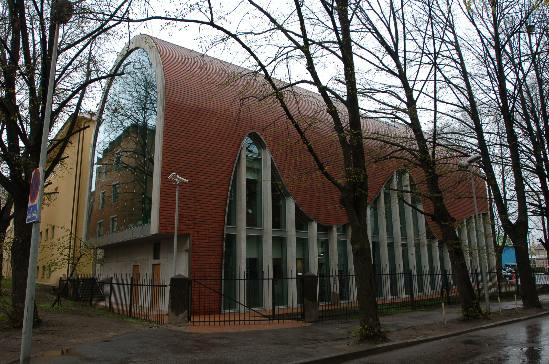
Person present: No